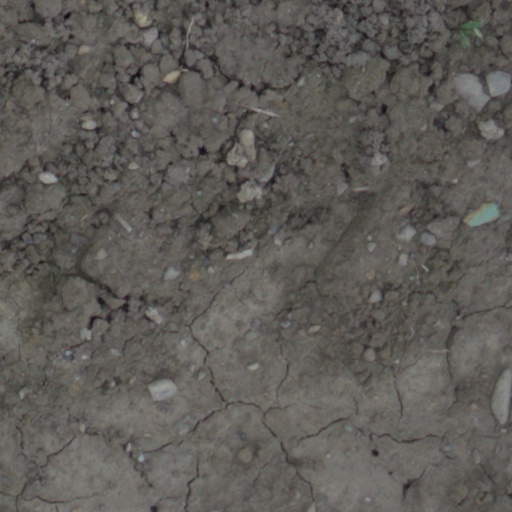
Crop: wheat